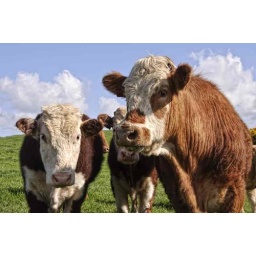
cow bull posing in a green field with blue sky